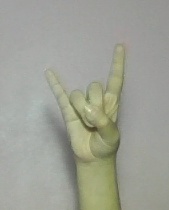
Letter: la